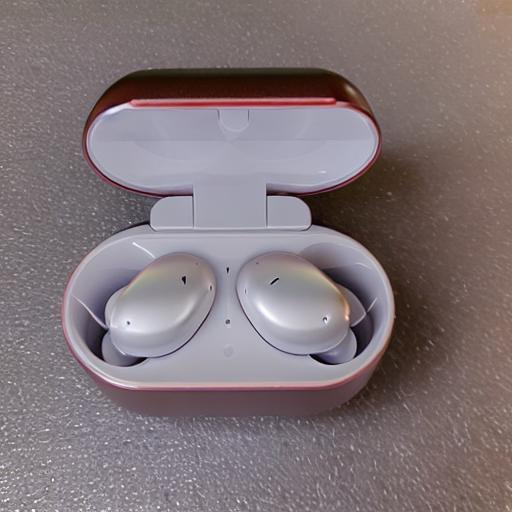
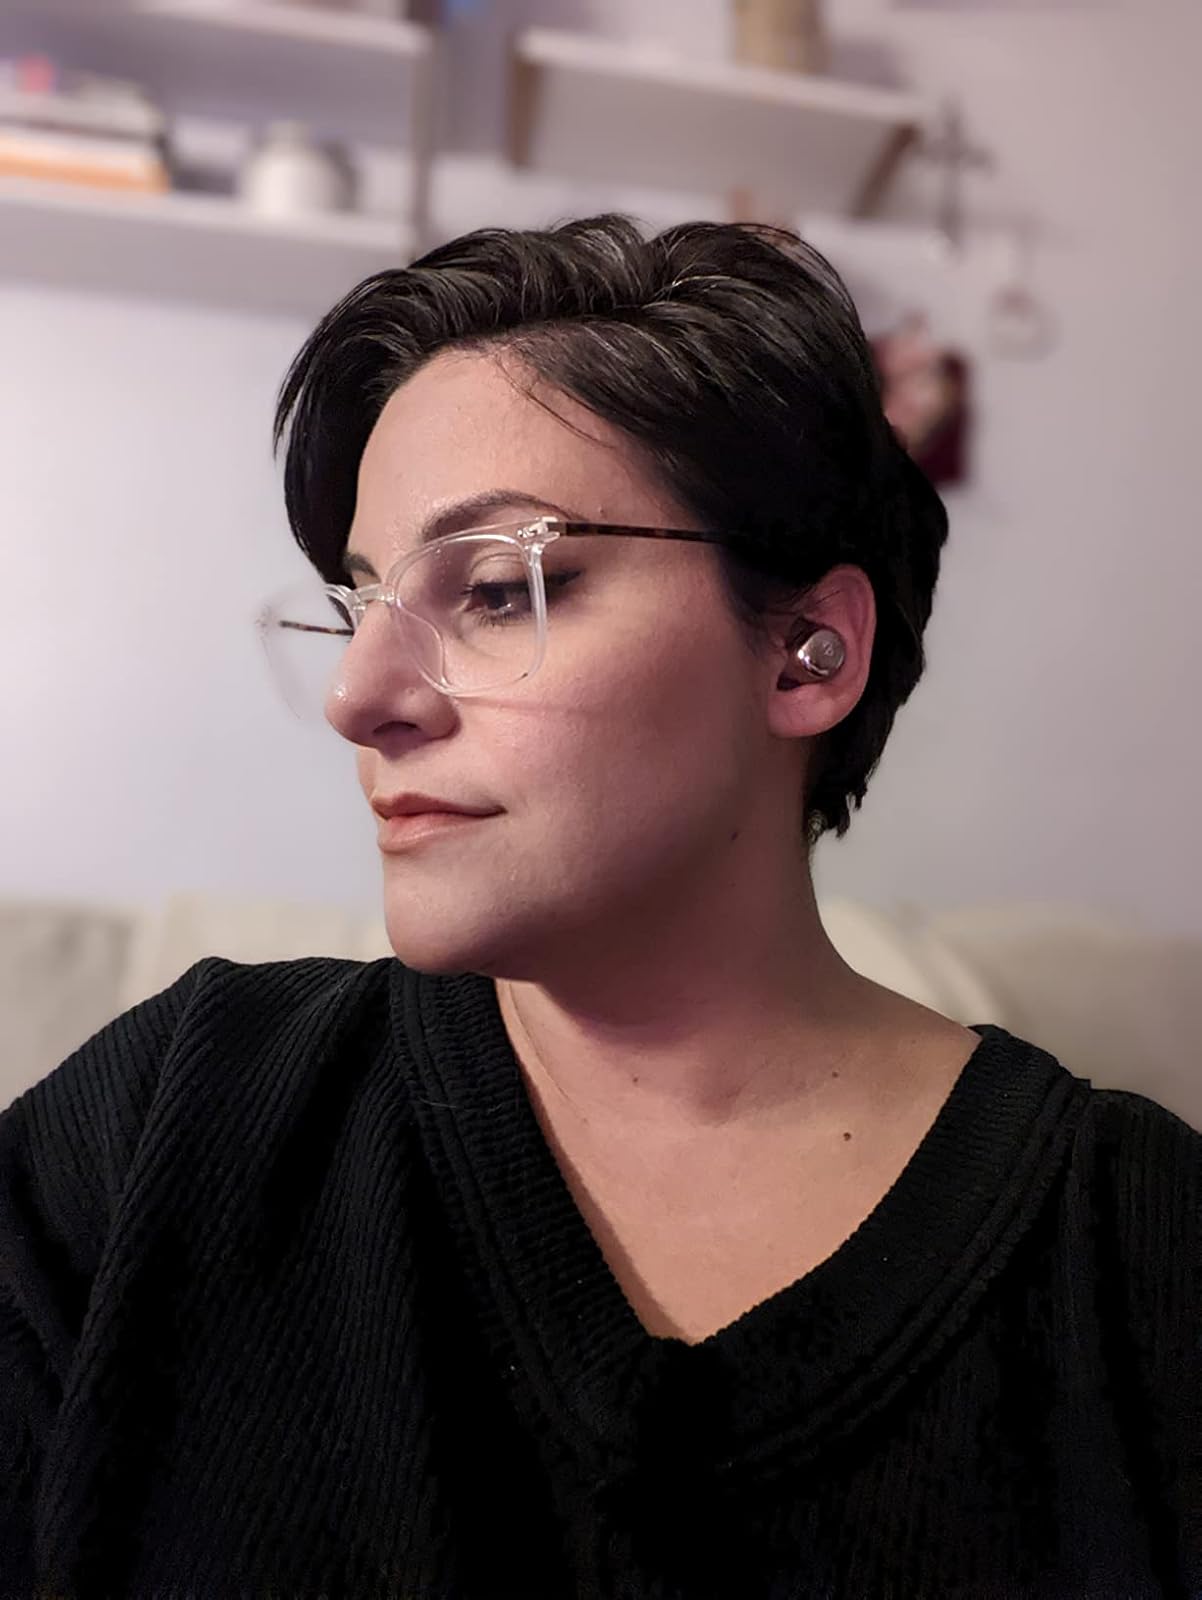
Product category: earbuds
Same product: no